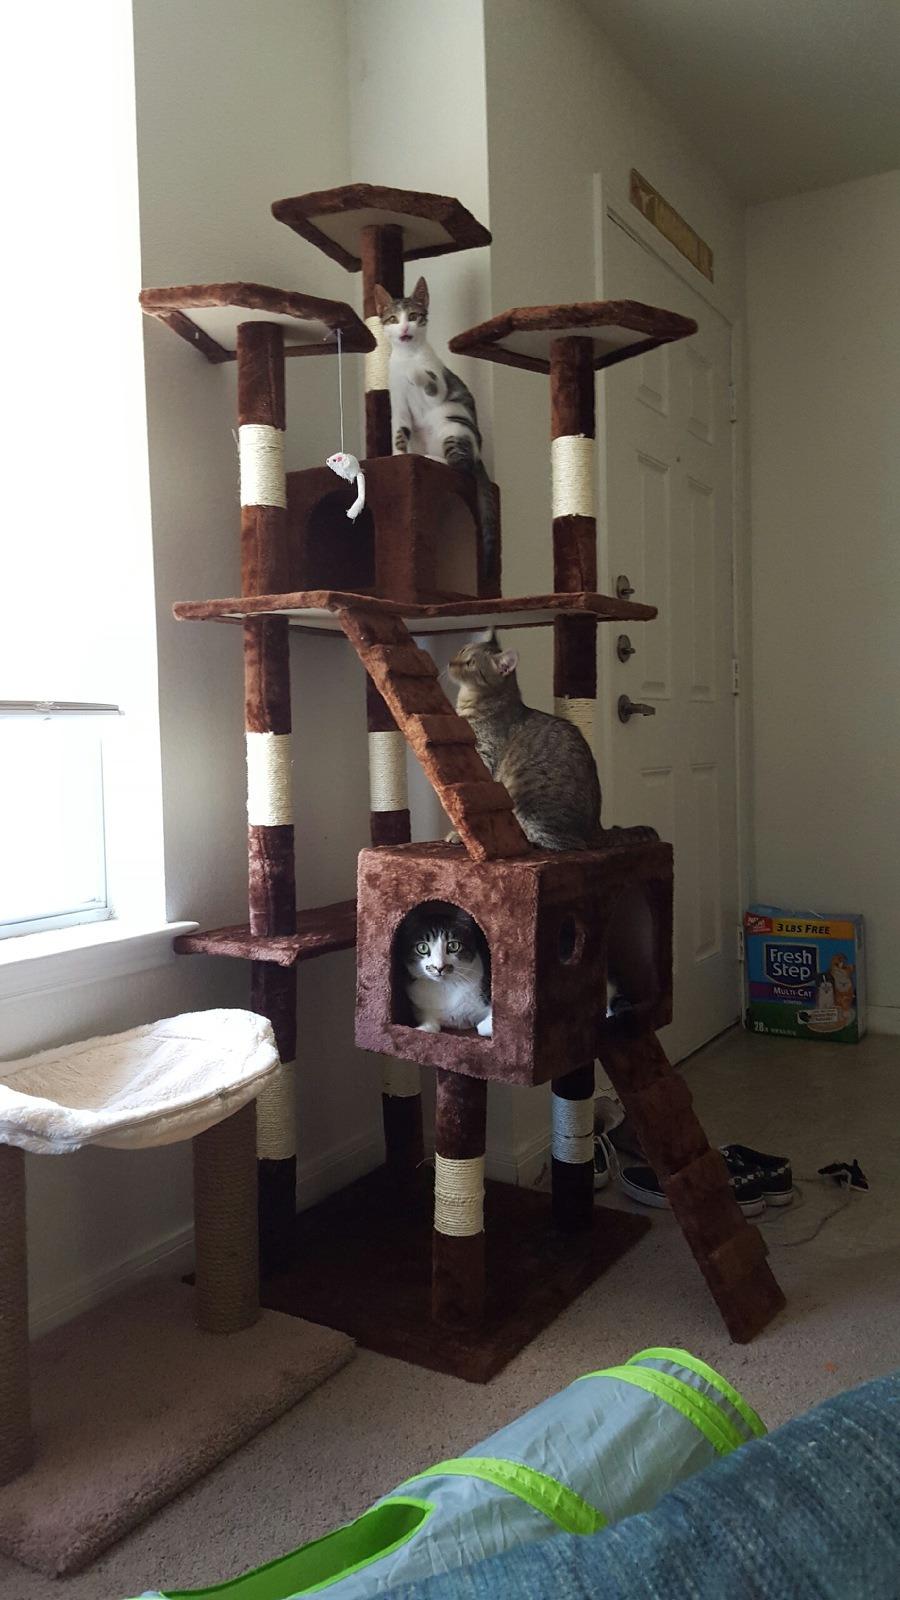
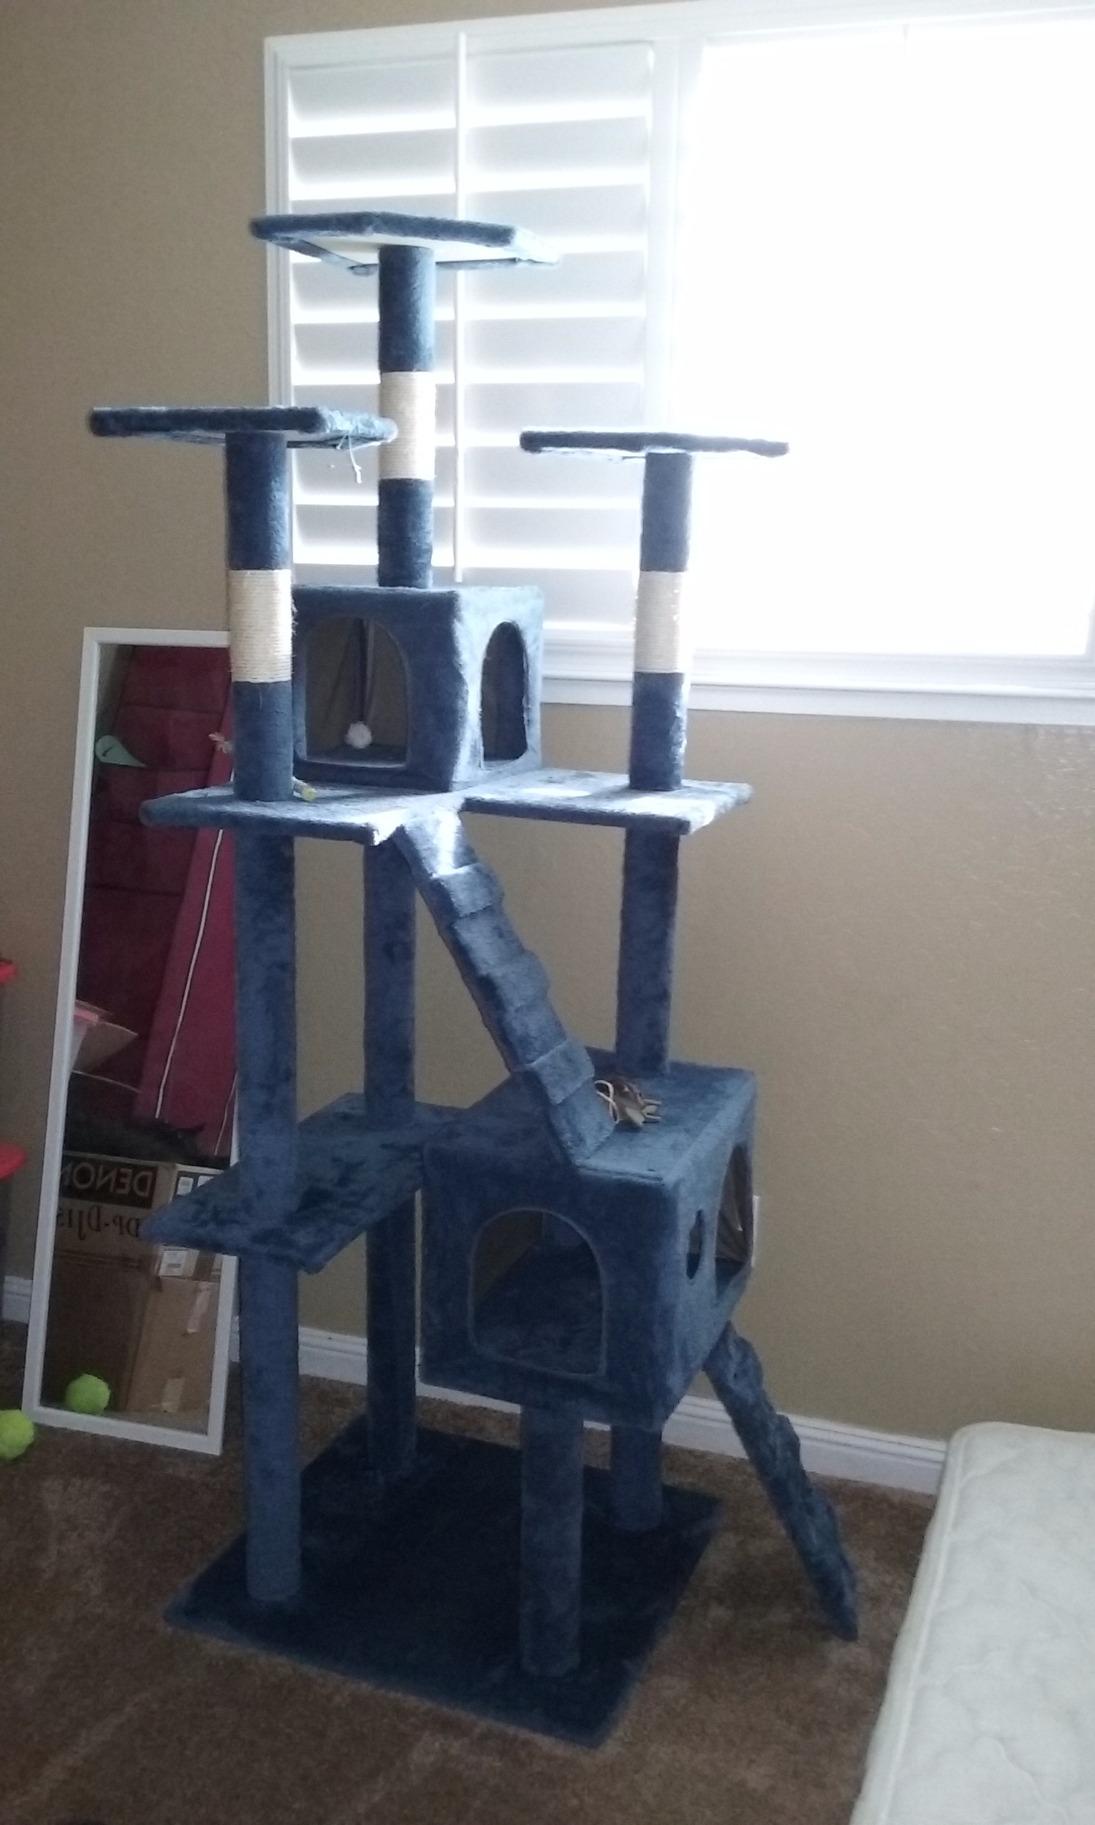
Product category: items_cat tree
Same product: no